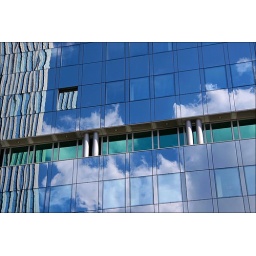
Reflection of clouds and buildings in Frankfurt a.M. / Germany.